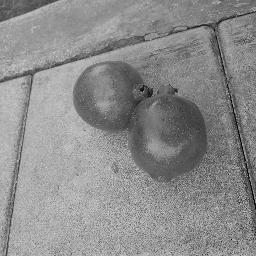
Fruit: Pomegranate
Quality: Good